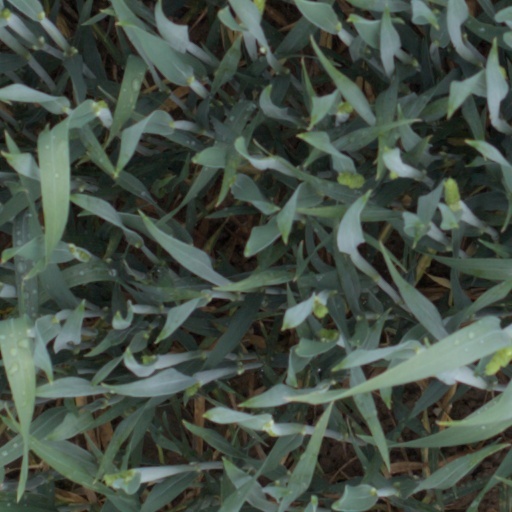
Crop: wheat